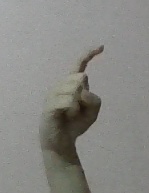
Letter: ra